Clouded border

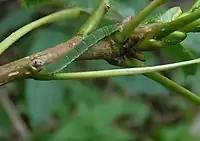
Larva

This is a very distinctive species with white wings marked with black blotches around the margins. The amount of black varies, with the males usually (though not always) having more extensive black areas than the females. Occasionally almost entirely white or black individuals are seen, although this is rare. The wingspan is 24–28 mm. "Lomaspilis marginata" is extremely variable. Linnaeus's form has complete black border to both wings, also on the forewing additional spots or patches at base and middle of costa.